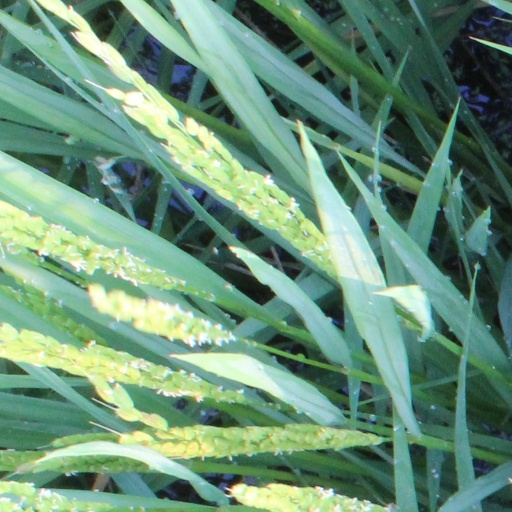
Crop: rice